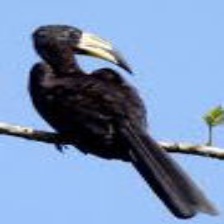
Species: AFRICAN PIED HORNBILL
Scientific name: TOCKUS FASCIATUS
ImageNet parent category: hornbill